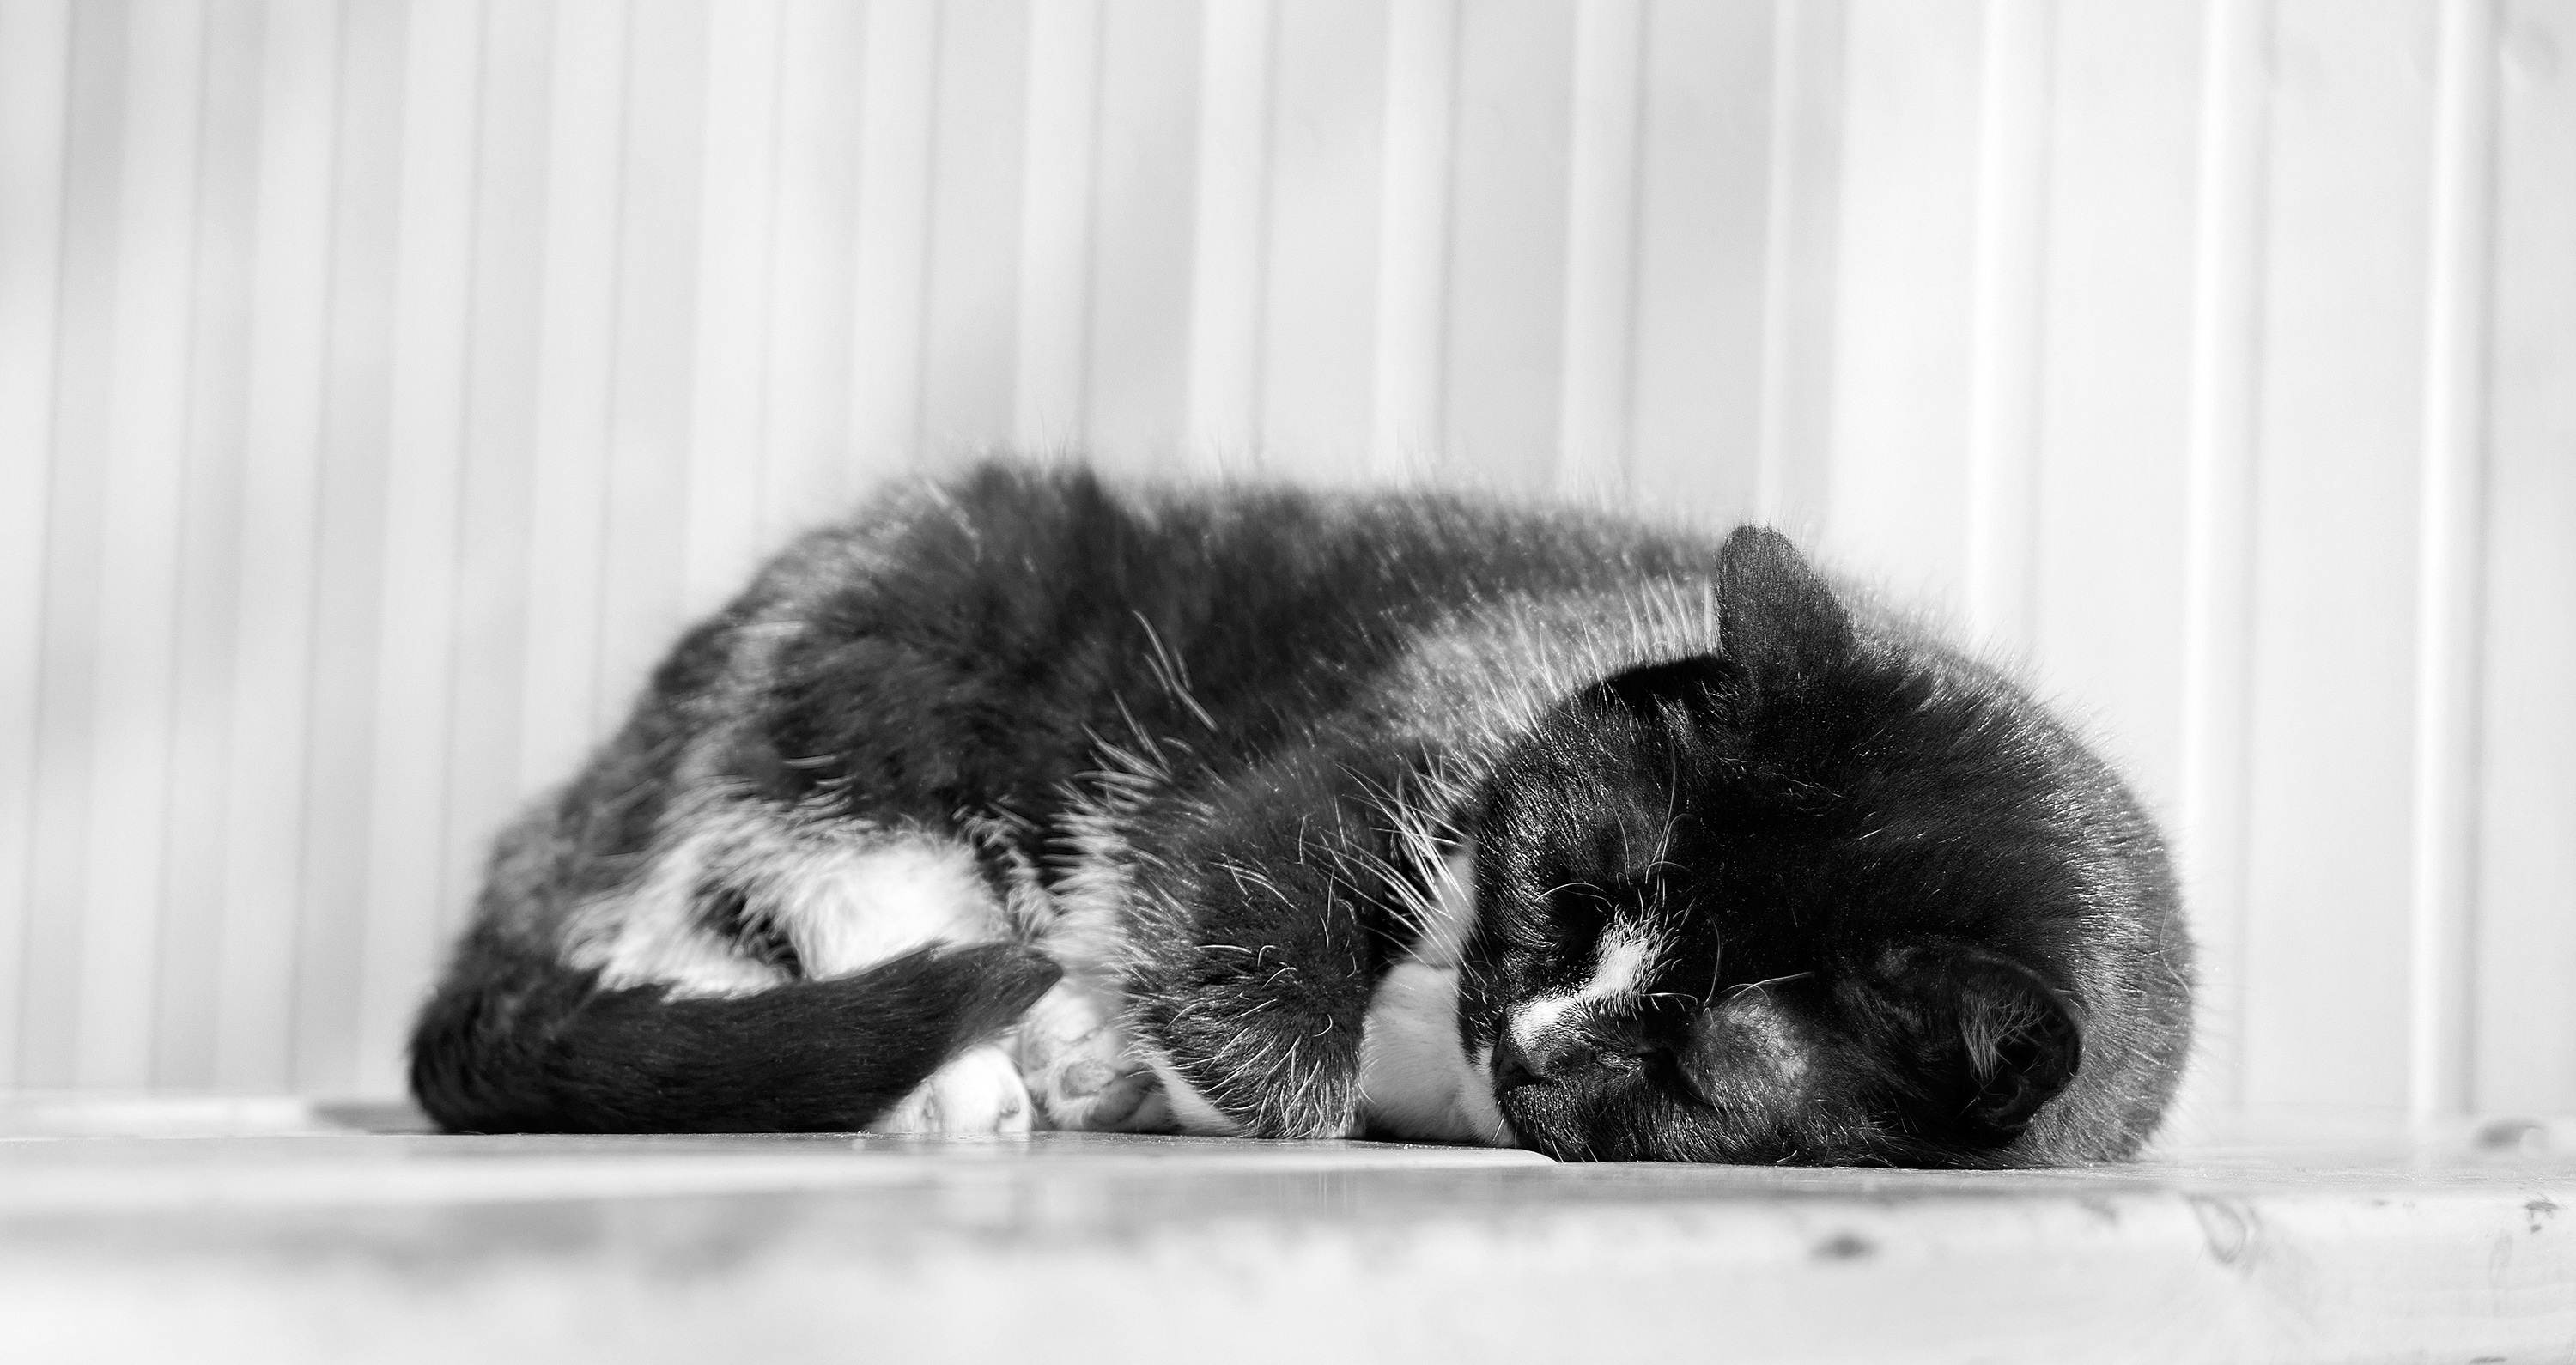
table, light, black and white, wood, sunshine, sun, animal, cute, pet, fur, fluffy, kitten, cat, sleeping, peace, mammal, black, monochrome, lying down, nose, whiskers, sleep, kitty, lovely, furry, vertebrate, paws, purr, monochrome photography, small to medium sized cats, cat like mammal